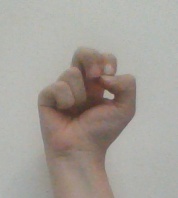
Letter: gaaf